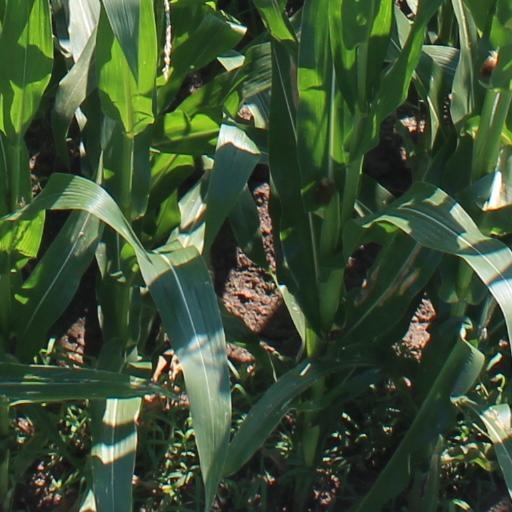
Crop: maize; corn